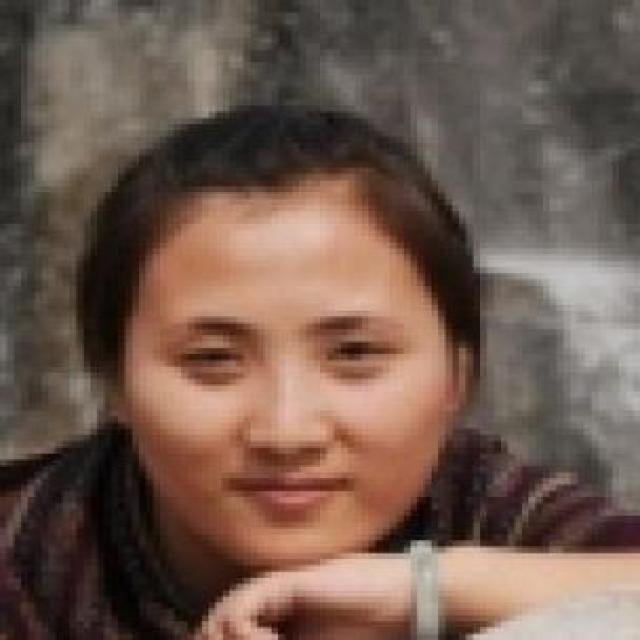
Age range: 21-44